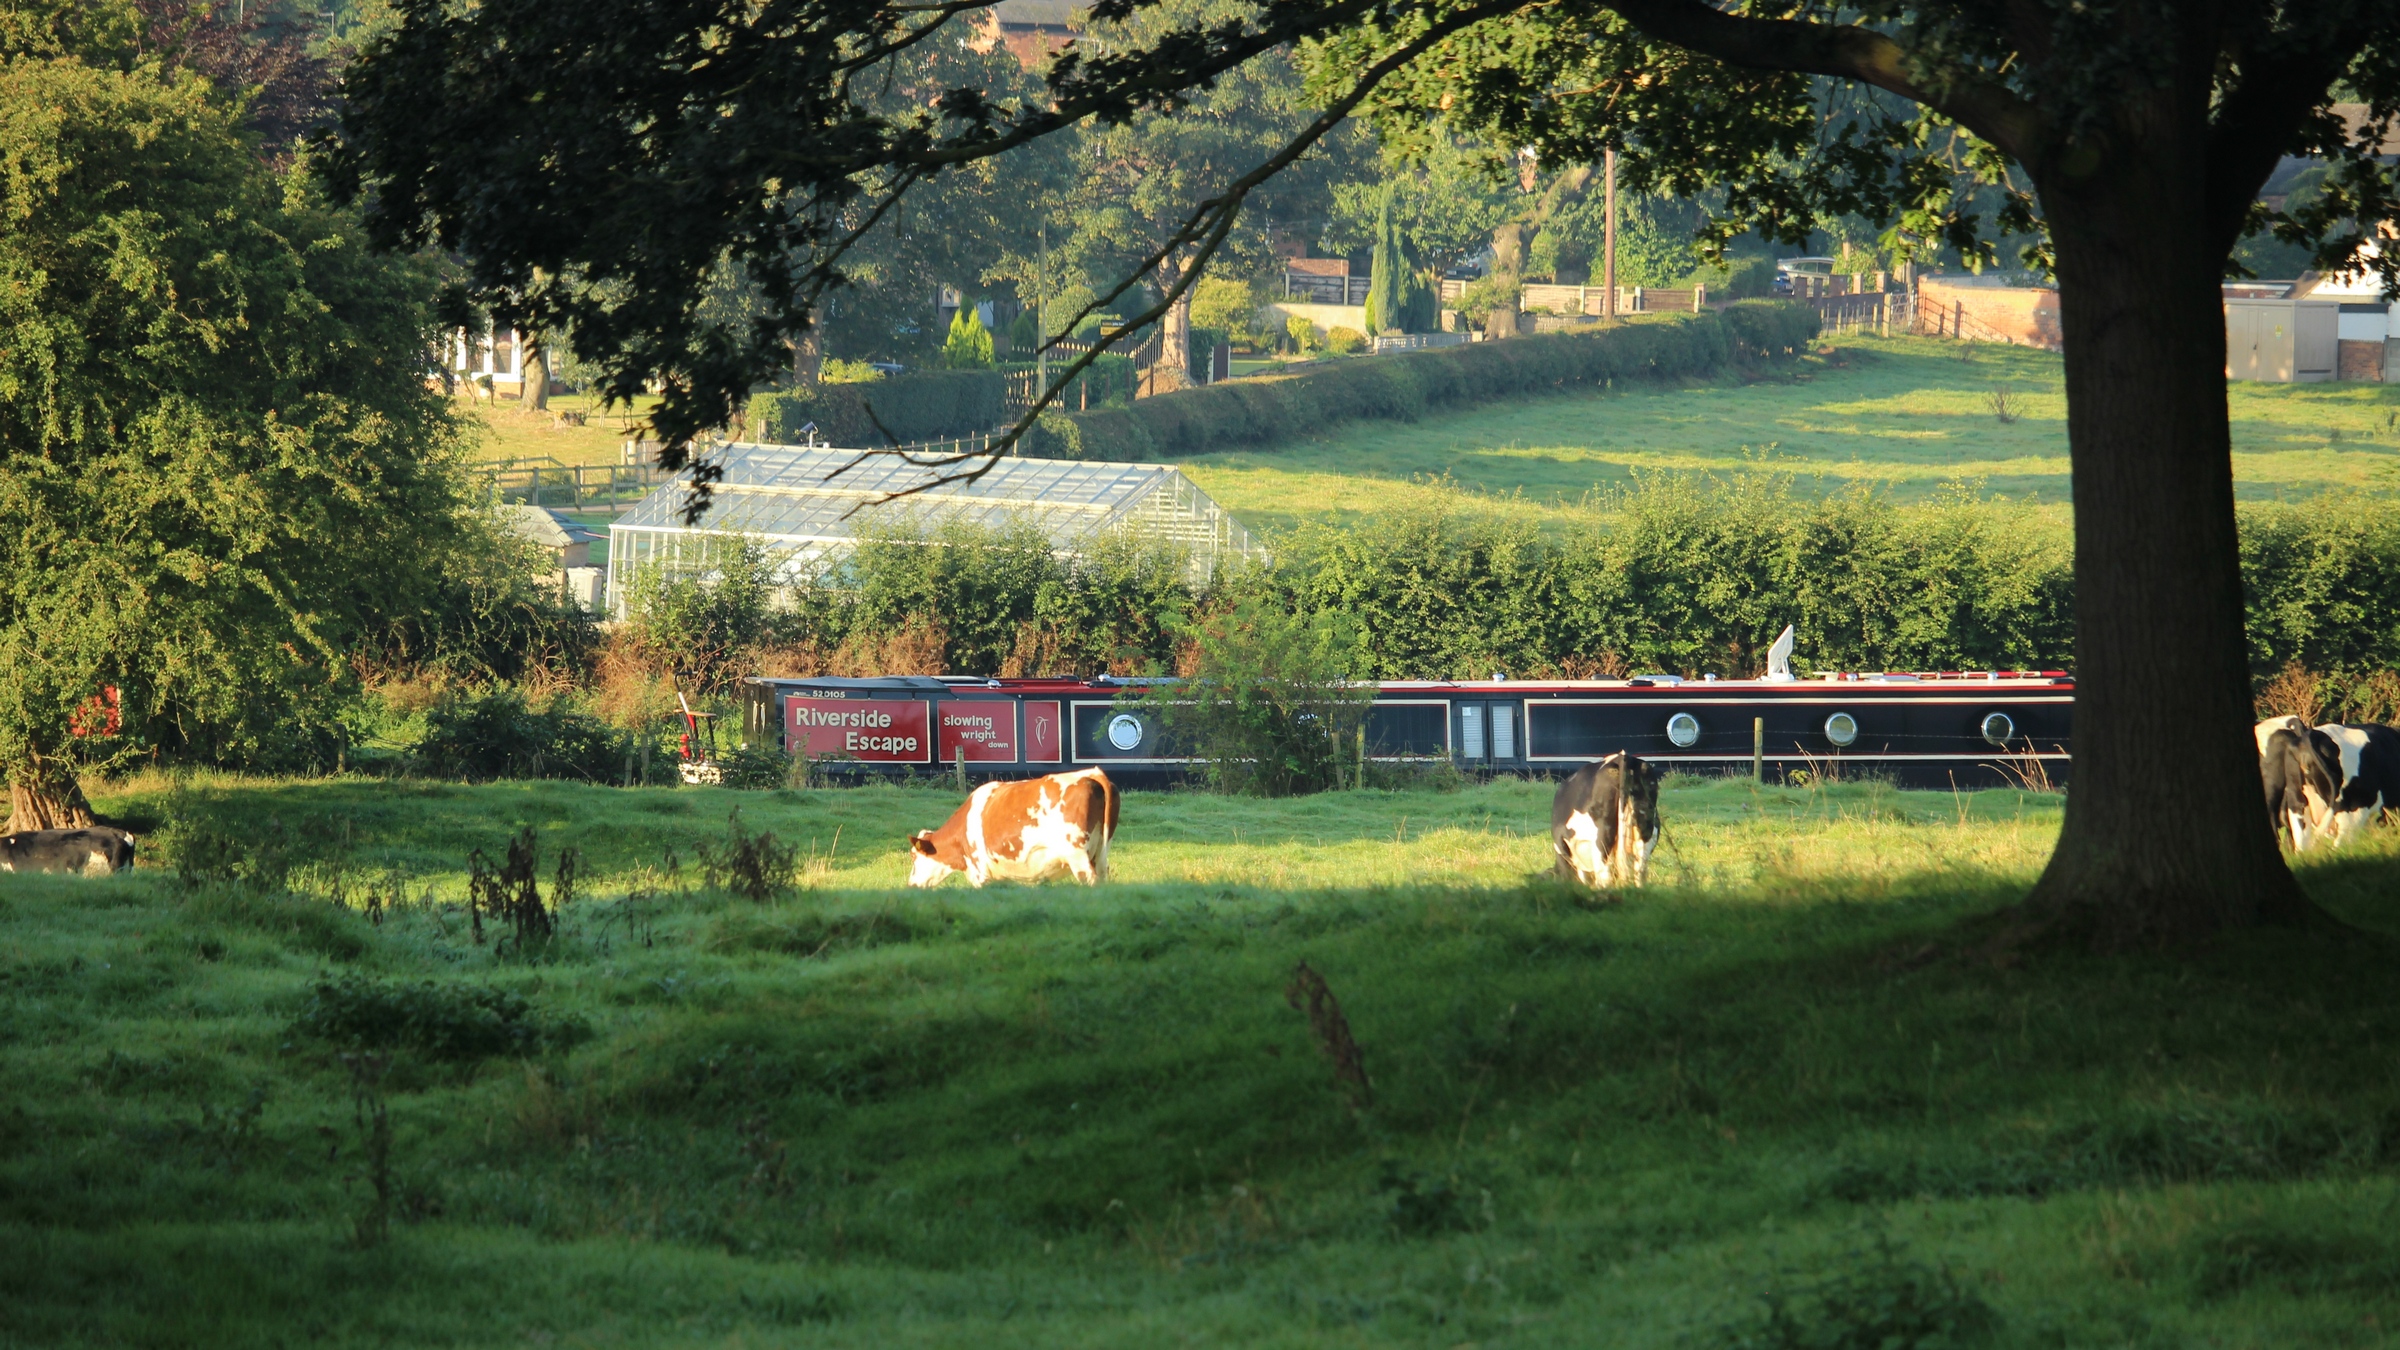
tree, grass, farm, lawn, meadow, flower, pasture, ranch, autumn, park, garden, woodland, rural area